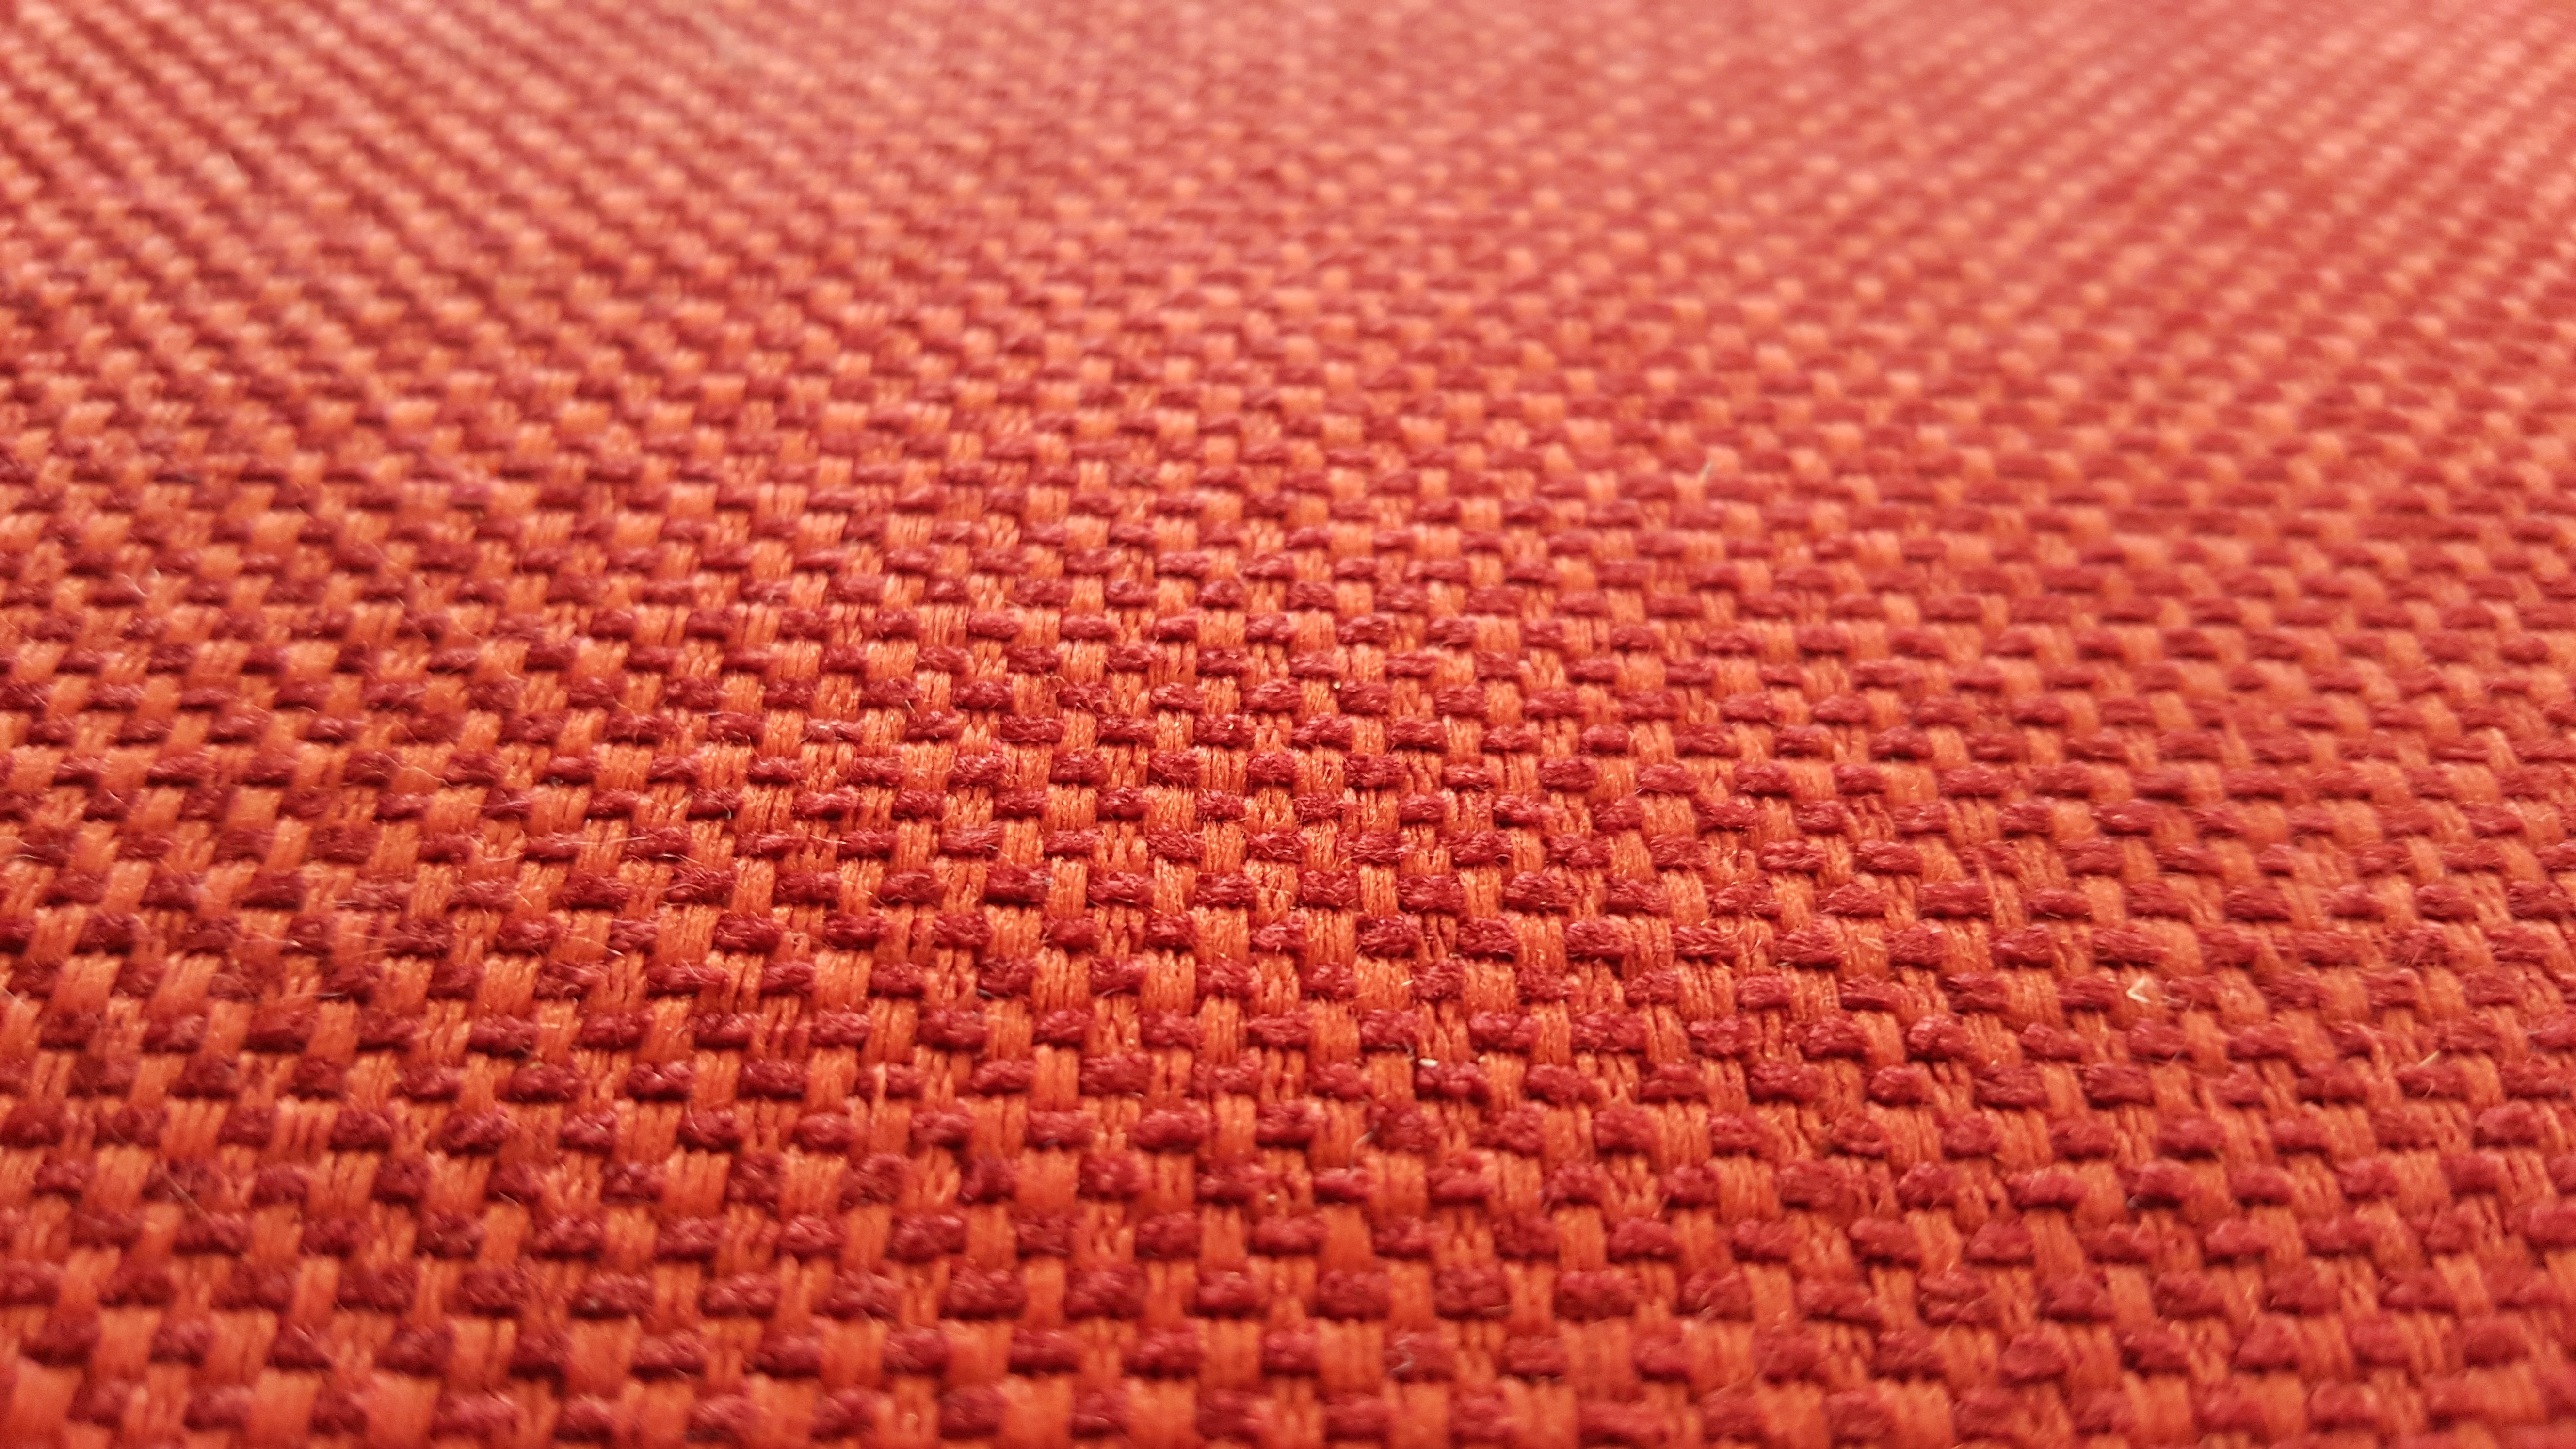
texture, orange, pattern, red, cloth, material, fabric, textile, art, decorative, net, carpet, repeat, flooring